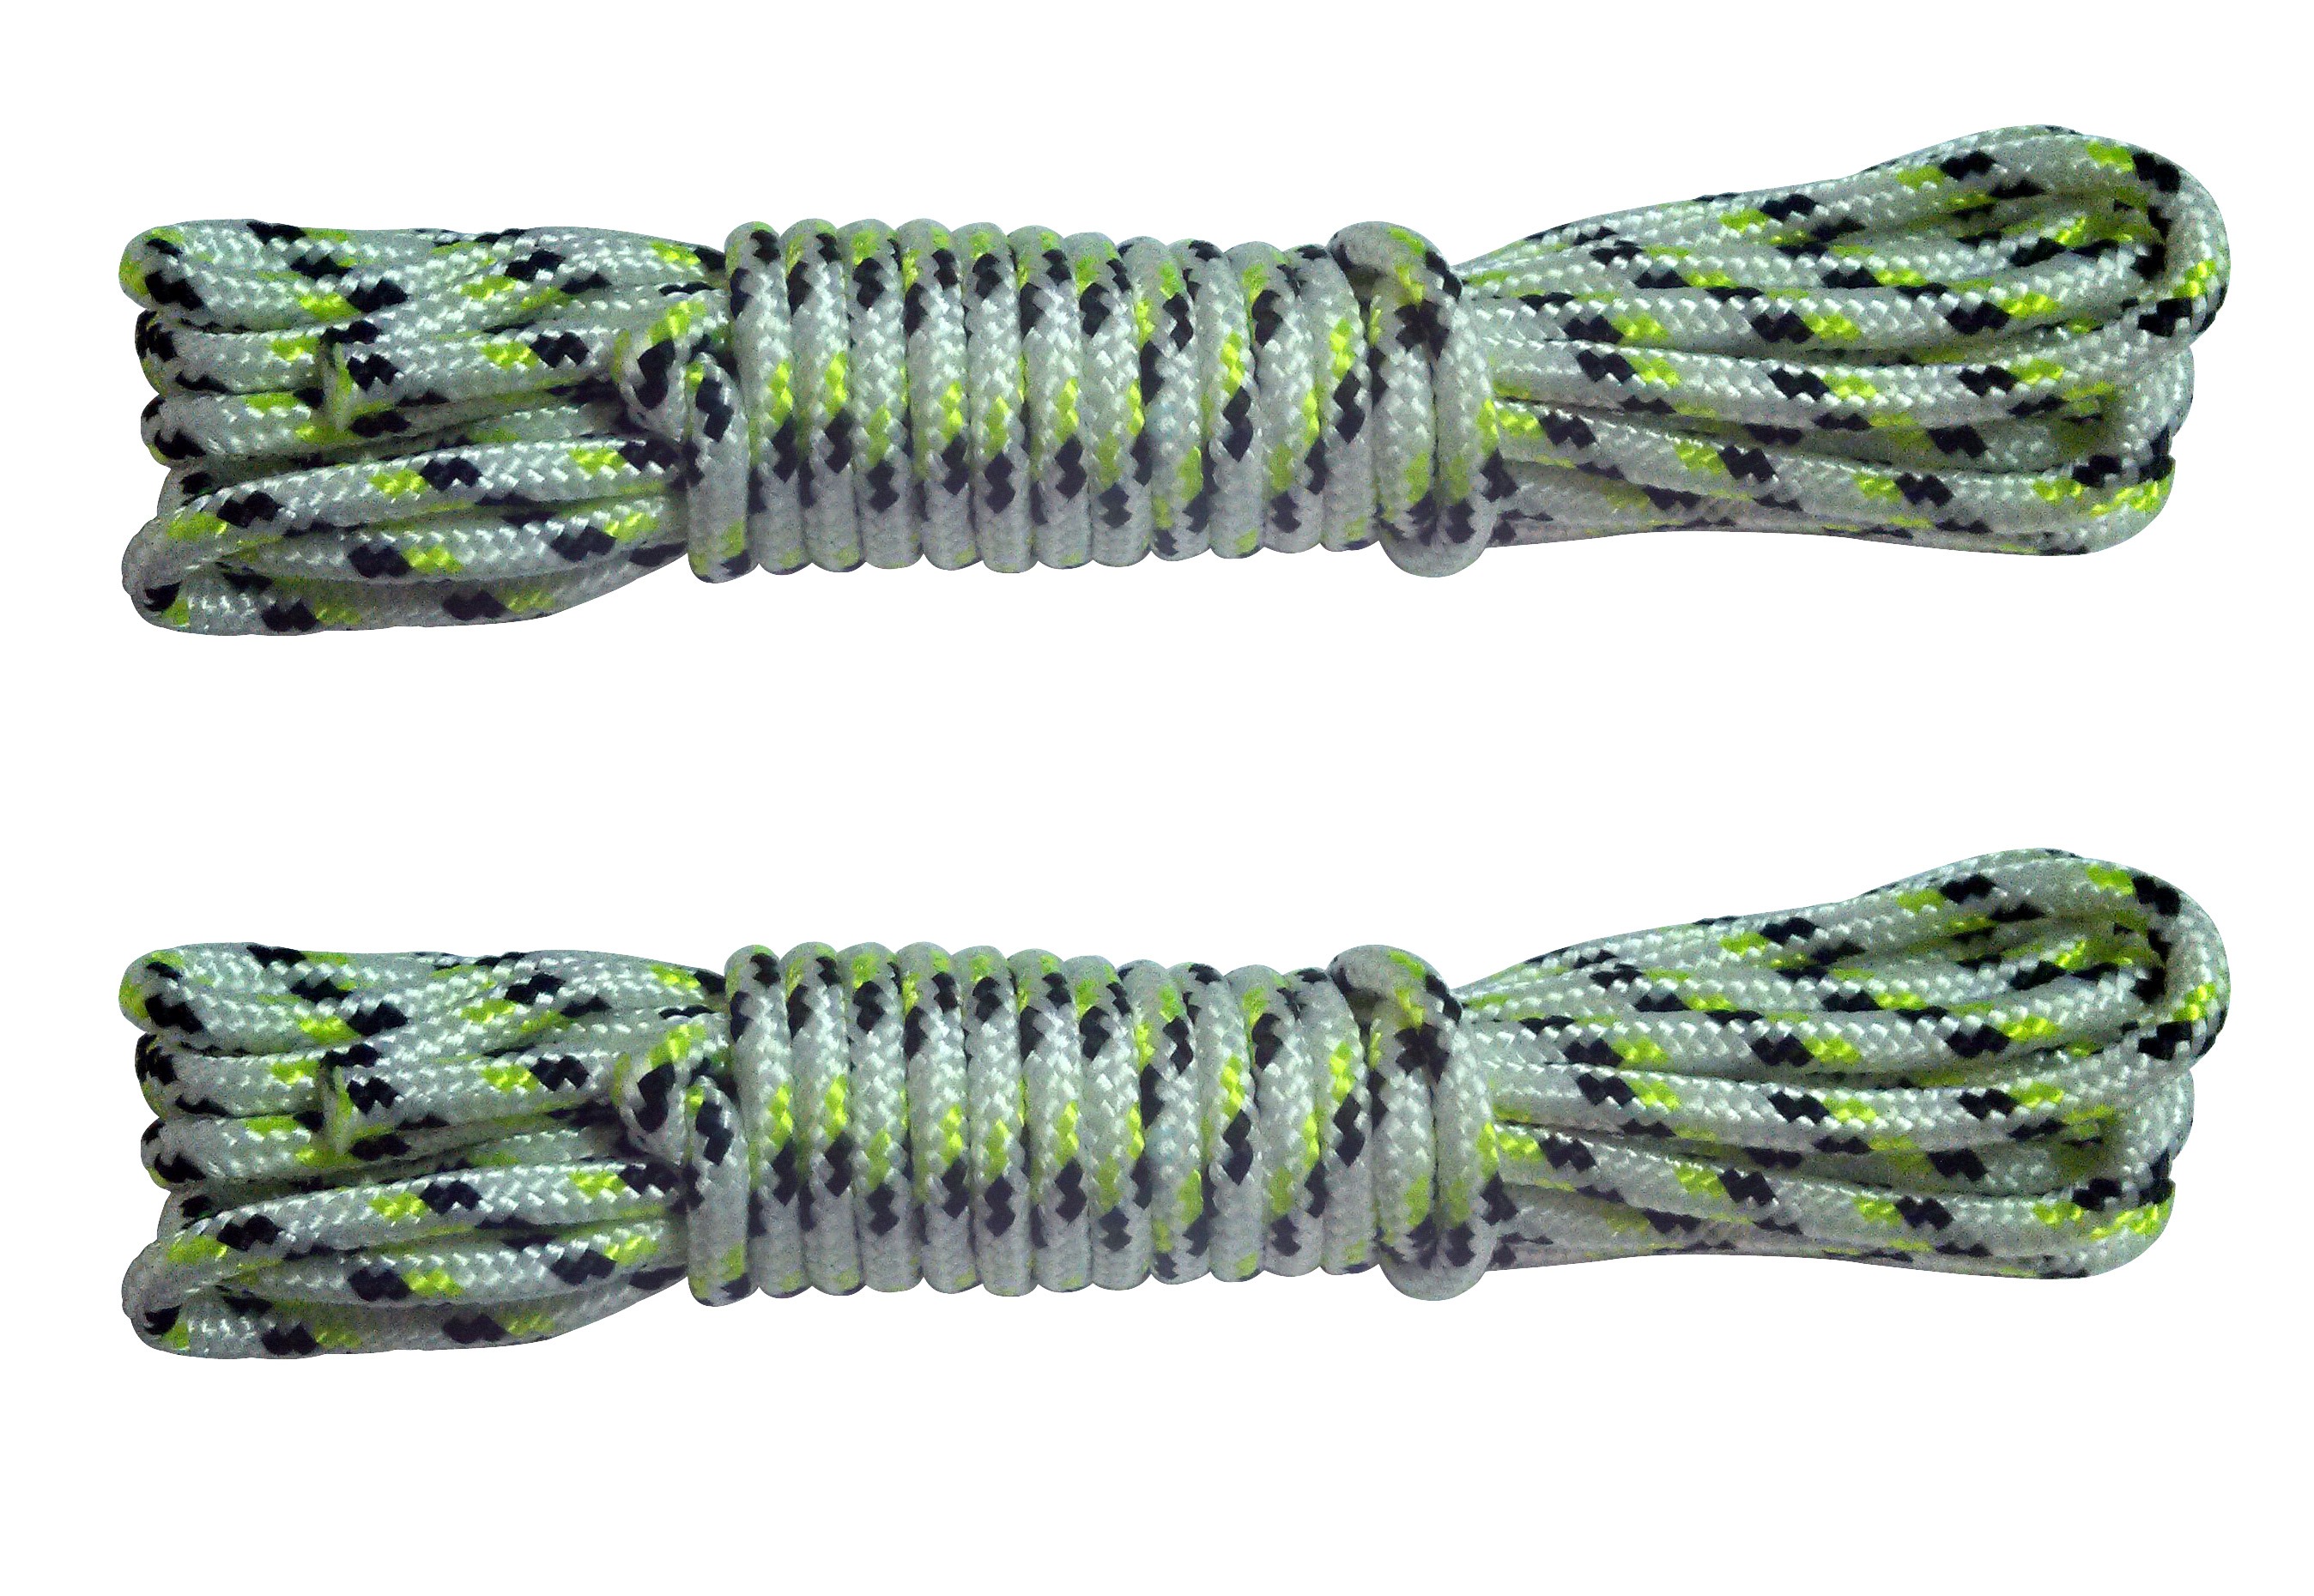
rope, green, rein, arm, fashion accessory, special strap, a versatile strap, tent straps, hiking trails cyprus, leisure rope, special ropes